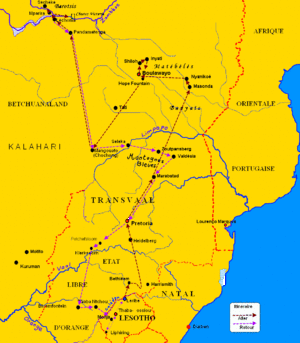
Voyage exploratoire du missionnaire français François Coillard au Zambèze.
François Coillard est un missionnaire protestant envoyé par la Société des missions évangéliques de Paris au Basutoland en renfort d'une première équipe installée depuis 1830. Il est surtout connu comme fondateur de la « mission au Zambèze » au Barotseland, région située aujourd'hui en Zambie.